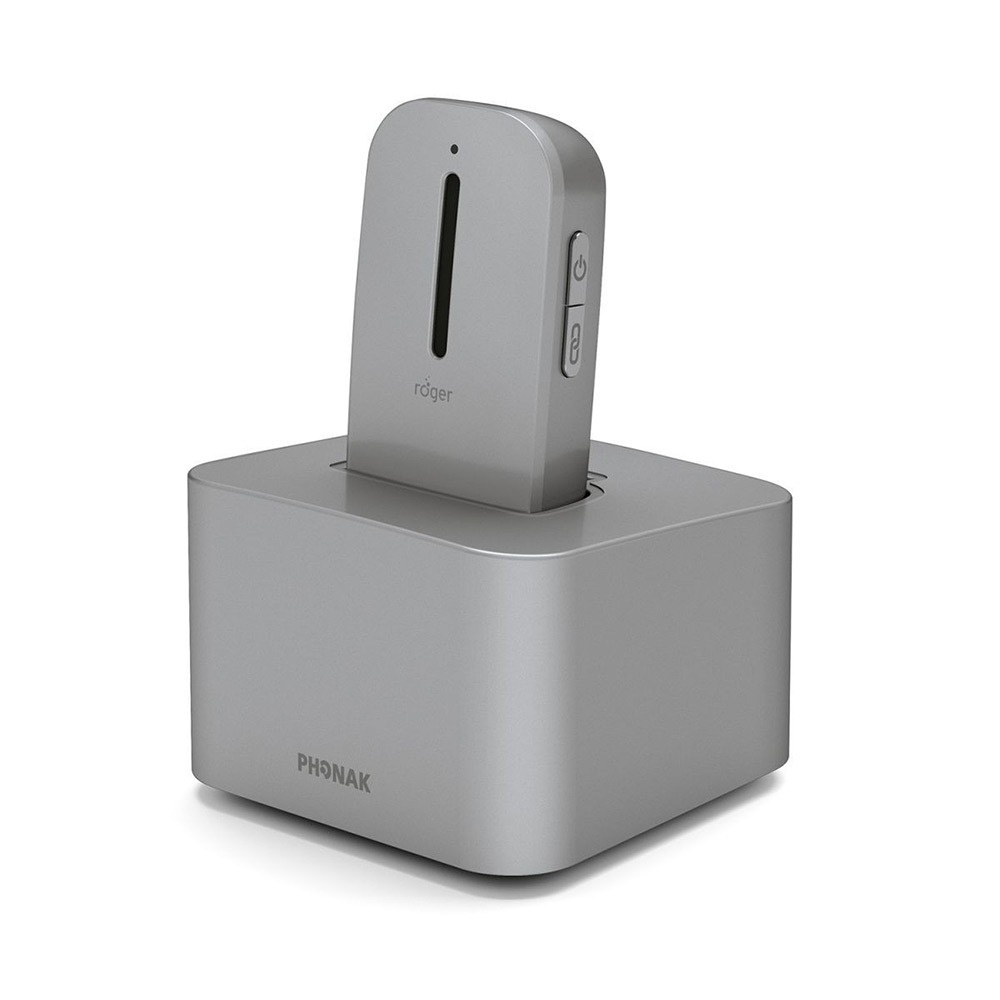
Phonak Roger Clip On Mic Microphone 1.1
Discover how the revolutionary Roger Mic is changing the way we listen, eliminating background noise for an unparalleled audio experience. Click now! Revolutionary Roger Mic Transforms Noisy Listening Introducing the Revolutionary Roger Mic, a groundbreaking solution that transforms noisy listening environments. This innovative microphone, known as the Phonak Roger Clip On Mic Microphone 1.1, is designed to offer unparalleled clarity and understanding. It enables users to comprehend up to 62% more in noise and over distance, providing an exceptional user experience. Compatible with various cochlear implants and hearing aids, this cost-effective device ensures that the speaker's voice is heard even in challenging acoustic settings. With a transmission range of up to 10 meters, it offers convenience and flexibility, allowing for easy attachment to clothing or wearing around the neck. The Roger Clip On Mic Microphone 1.1 is a must-have for individuals seeking to enhance their listening experience. Please note that a Roger Receiver is required for optimal functionality. Key Takeaways - The Phonak Roger Clip On Mic Microphone 1.1 is a revolutionary solution for noisy listening environments. - It offers unparalleled clarity and understanding, allowing users to comprehend up to 62% more in noise and over distance. - The microphone is compatible with various cochlear implants and hearing aids, making it a versatile option for users. - While it does not offer Bluetooth connectivity, it can transmit the speaker's voice up to 10 meters, enhancing listening in noisy environments. Product Description and Features The product description and features of the Phonak Roger Clip On Mic Microphone 1.1 include its powerful performance in enhancing listening in noisy environments. As the most powerful Roger partner microphone, it allows users to understand up to 62% more in noise and over distance. This cost-effective solution is designed for individuals who frequently find themselves in noisy listening environments. While it does not offer Bluetooth connectivity, it is compatible with various cochlear implants and hearing aids. The microphone can transmit the speaker's voice up to 10 meters, making it convenient for both close and distant conversations. Additionally, its compact size and clip-on design allow for easy attachment to clothing or wearing around the neck. With an indicator light (LED), users can quickly determine its status. Please note that a Roger Receiver is required for usage. Pricing and Delivery Continuing from the previous subtopic, pricing and delivery for the Phonak Roger Clip On Mic Microphone 1.1 are as follows. The price for the microphone is set at $399.99. In terms of delivery, customers can expect an additional 3-5 working days for their order to be delivered. To place an order, customers can add the desired quantity of microphones to their cart or wishlist. It is important to note that the microphone requires a Roger Receiver to function properly. The Phonak Roger Clip On Mic Microphone 1.1 is a cost-effective solution for individuals who frequently find themselves in noisy listening environments. It is also compatible with various cochlear implants and hearing aids. Ordering Information To conveniently place an order for the Phonak Roger Clip On Mic Microphone 1.1, customers can add the desired quantity of microphones to their cart or wishlist. This ordering process allows for a seamless and hassle-free experience for customers looking to improve their listening in noisy environments. By simply selecting the desired quantity and adding it to either the cart or wishlist, customers can proceed to complete their purchase or save it for future reference. This feature ensures that customers have control over their order and can easily manage their shopping preferences. Whether they need a single microphone or multiple units, the ordering process is designed to be user-friendly and efficient. Phonak aims to provide a streamlined ordering experience to enhance customer satisfaction and ensure a smooth transaction. Additional Information For customers seeking further details about the Phonak Roger Clip On Mic Microphone 1.1, essential information can be found in the section labeled 'Additional Information'. Here are three important details to note: 1. Weight: The Phonak Roger Clip On Mic Microphone 1.1 weighs 493 grams, making it lightweight and easy to carry around. 2. Dimensions: The microphone has dimensions of 18 x 13 x 13 cm, ensuring a compact and portable design. 3. Reviews: While there are currently no reviews available for this product, customers are encouraged to be the first to review and provide feedback. The rating options include Perfect, Good, Average, Not that bad, and Very poor, allowing users to express their opinion accurately. These additional details provide customers with a comprehensive understanding of the product's physical attributes and the opportunity to contribute their own feedback. Reviews Customer Feedback on Phonak Roger Clip On Mic Microphone 1.1 As of now, there are no reviews available for the Phonak Roger Clip On Mic Microphone 1.1. Customers are encouraged to be the first to review the product. The rating options provided for the review include Perfect, Good, Average, Not that bad, and Very poor. Reviewers have the option to leave their name and email address for identification purposes. It is important to note that the comment data will be processed to reduce spam. Conclusion In conclusion, the lack of available reviews for the Phonak Roger Clip On Mic Microphone 1.1 indicates that customers have yet to provide feedback on its performance and user experience. However, based on the product description and features, it is clear that this microphone offers several benefits for individuals in noisy listening environments. Here are three key points to consider: 1. Enhanced understanding: The Phonak Roger Clip On Mic Microphone 1.1 claims to improve speech understanding by up to 62% in noise and over distance. This feature makes it an effective tool for individuals with hearing loss. 2. Cost-effective solution: With its powerful performance, this microphone provides a cost-effective solution for those struggling with noisy environments. It allows users to hear clearly without the need for expensive hearing aids or cochlear implants. 3. Compact and versatile design: The Phonak Roger Clip On Mic Microphone 1.1 is the smallest Roger microphone available in the market. Its clip-on or neck-worn options offer convenience and flexibility for users to wear it discreetly and comfortably. While customer reviews are currently lacking, these features make the Phonak Roger Clip On Mic Microphone 1.1 a promising option for individuals seeking improved listening experiences in challenging environments. Frequently Asked Questions How Does the Phonak Roger Clip on Mic Microphone 1.1 Compare to Other Roger Microphones in Terms of Performance? The Phonak Roger Clip On Mic Microphone 1.1 is a powerful and cost-effective solution for noisy listening environments. It offers enhanced performance, allowing users to understand up to 62% more in noise and over distance compared to other Roger microphones. Is the Roger Clip on Mic Compatible With All Brands of Cochlear Implants and Hearing Aids? The Phonak Roger Clip On Mic Microphone 1.1 is compatible with various cochlear implants and hearing aids. It offers a cost-effective solution for noisy listening environments, with the ability to transmit the speaker's voice up to 10 meters. Can the Roger Clip on Mic Be Used Without a Roger Receiver? No, the Roger Clip On Mic cannot be used without a Roger Receiver. It is specifically designed to transmit the speaker's voice to the receiver, which then connects to the user's cochlear implants or hearing aids. How Long Does the Battery of the Roger Clip on Mic Last? The battery life of the Phonak Roger Clip On Mic Microphone 1.1 is not specified in the provided information. For accurate information, it is recommended to refer to the product's user manual or contact the manufacturer directly. Are There Any Accessories Included With the Roger Clip on Mic? Yes, the Phonak Roger Clip On Mic does come with accessories. It includes a USB charging cable, a lanyard, a protective pouch, and a user manual. These accessories enhance the usability and convenience of the microphone. Conclusion In conclusion, the Phonak Roger Clip On Mic Microphone 1.1 offers an exceptional solution for improving comprehension in noisy listening environments. With its groundbreaking technology, compatibility with various devices, and user-friendly design, this microphone provides unparalleled clarity and understanding. Its compact size and convenient attachment options make it a flexible and convenient choice. Overall, the Roger Clip On Mic Microphone 1.1 is a revolutionary device that transforms the listening experience in challenging acoustic settings.
Category: Health & Beauty > Health Care > Hearing Aids